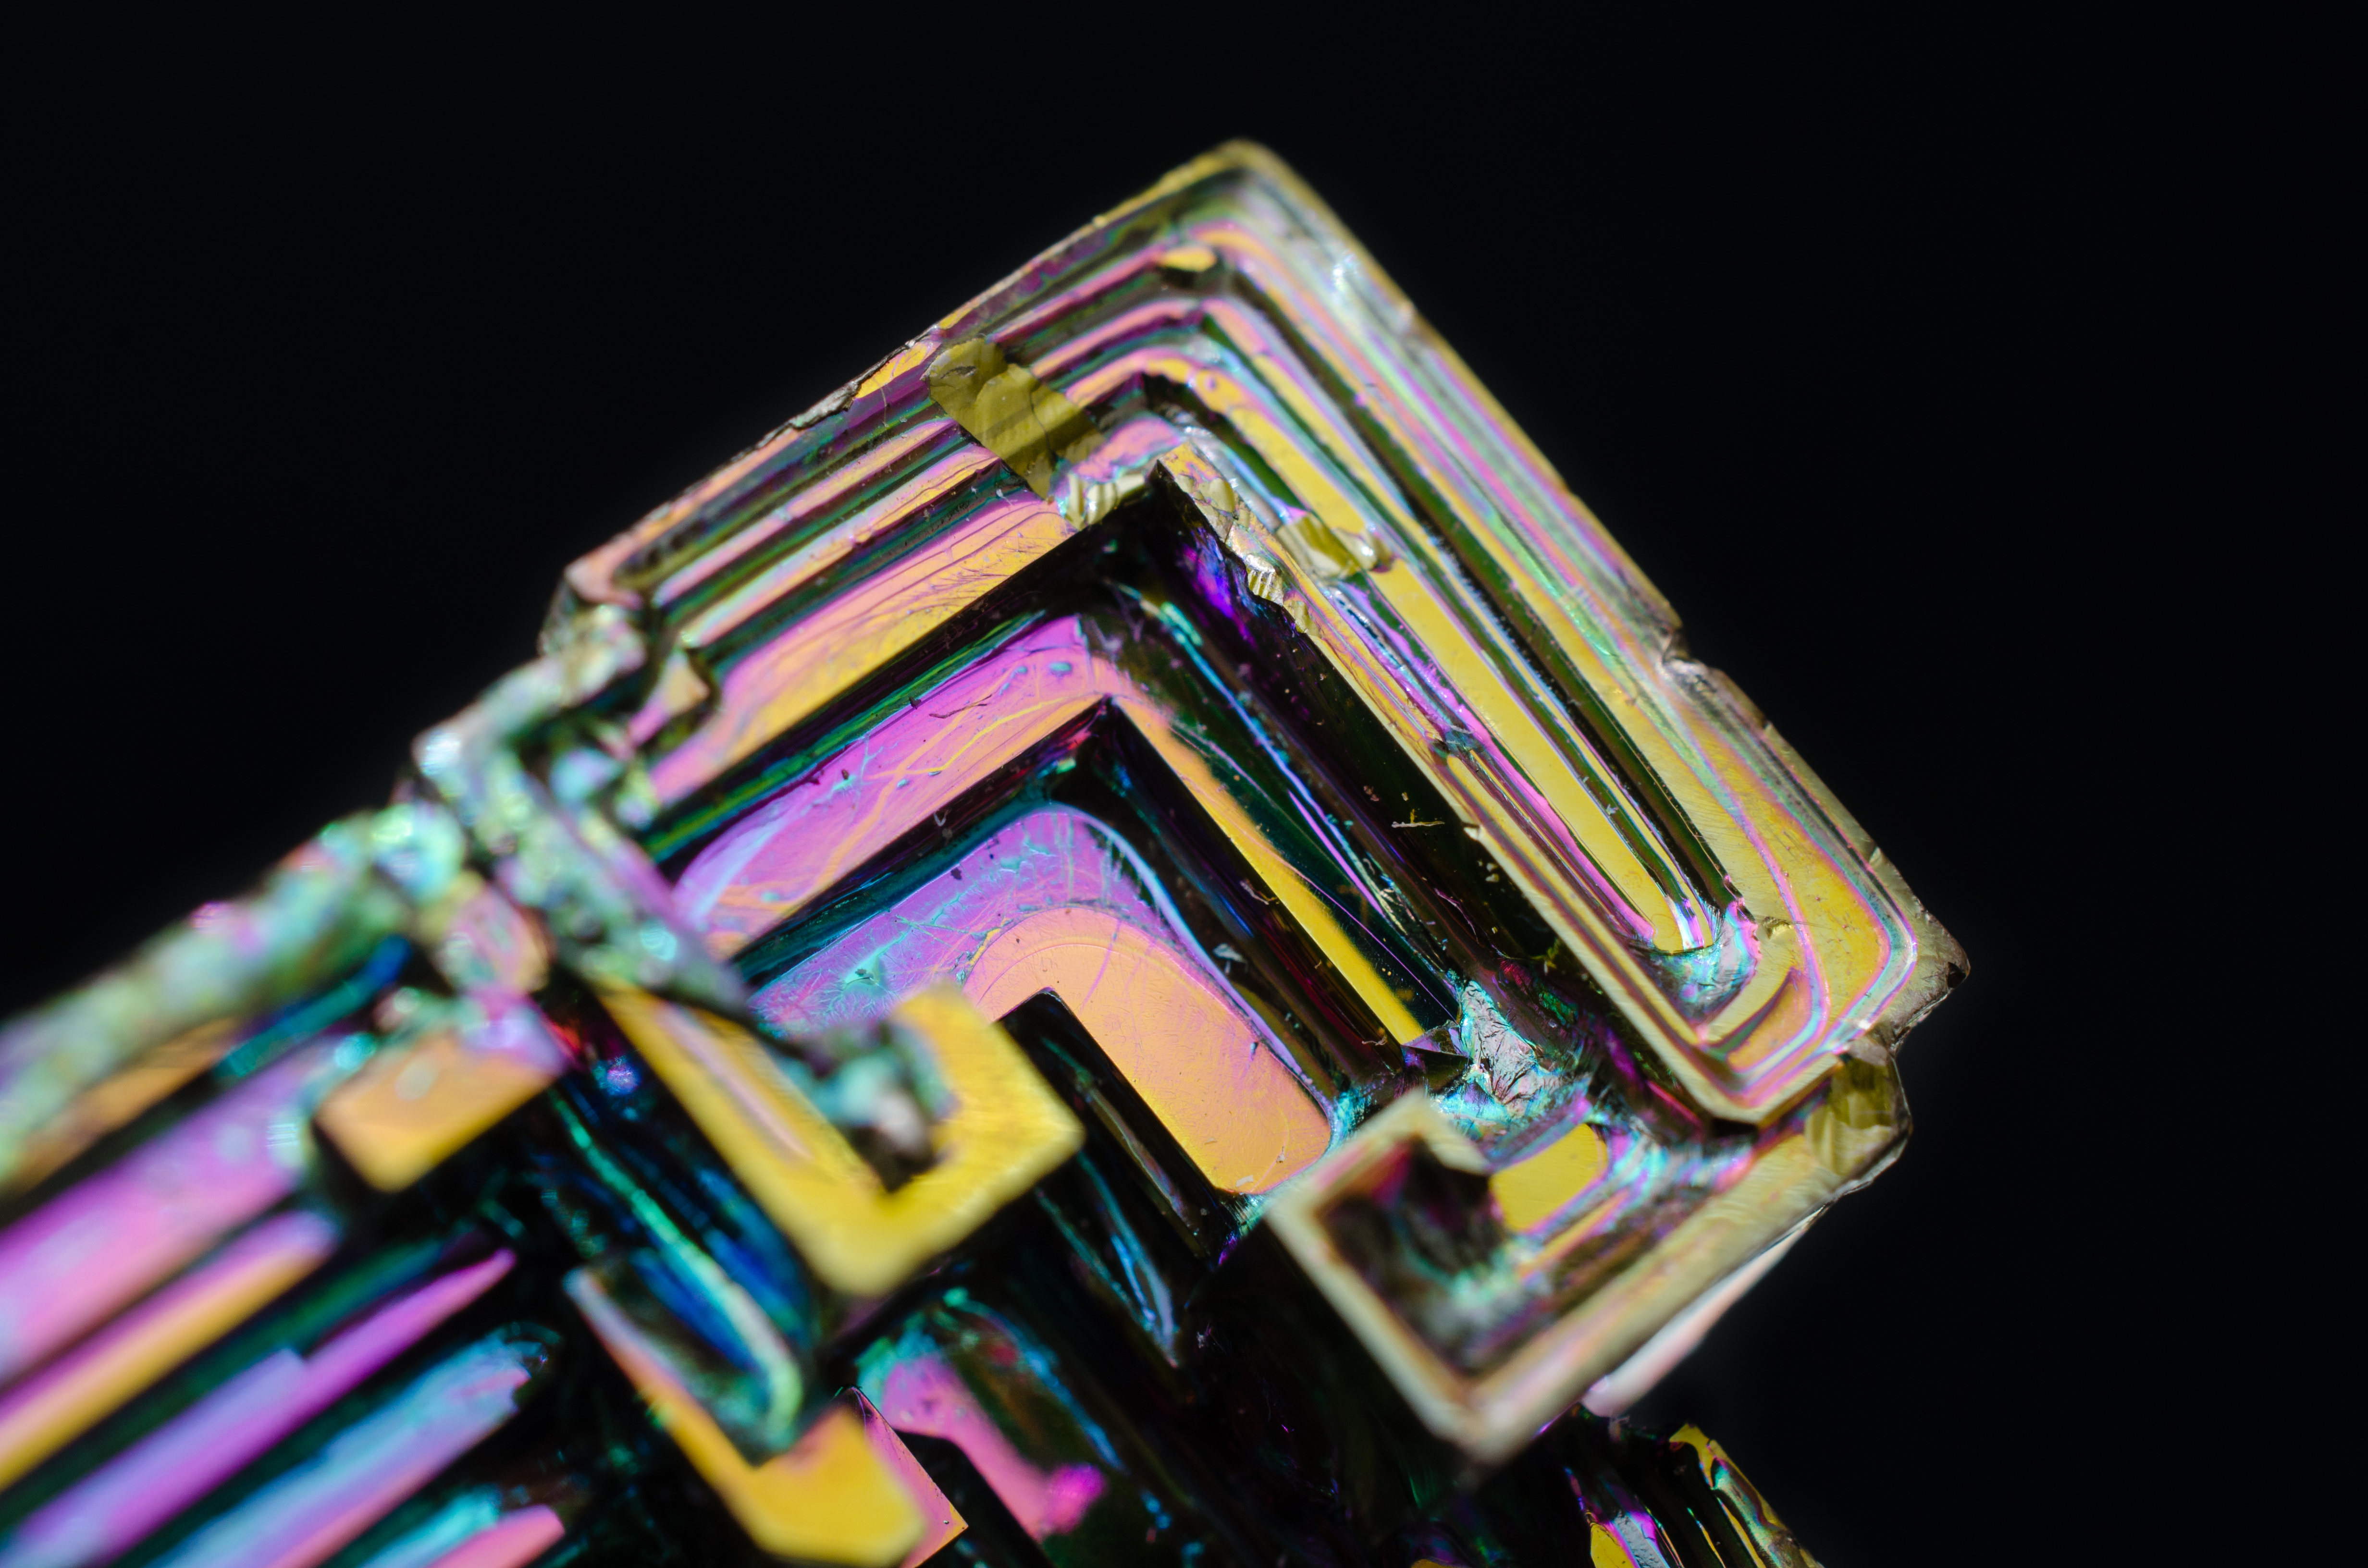
number, color, jewellery, art, shape, fashion accessory, personal computer hardware